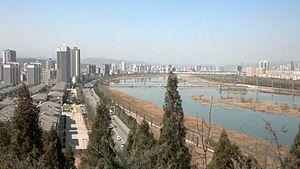
Baoji est une ville du sud-ouest de la province du Shaanxi en Chine. Sa population est évaluée à 487 400 habitants. Elle se trouve dans une région houillère. C'est une ville très commerçante.